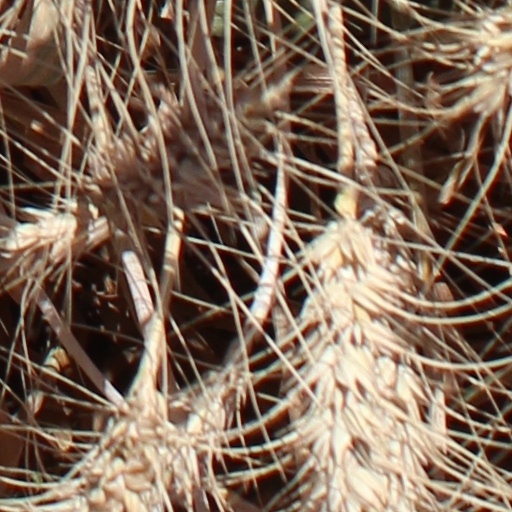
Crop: wheat